Sabaa Tahir

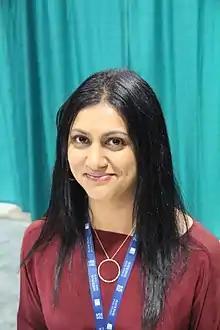
Tahir at the 2015 National Book Festival

Sabaa Tahir is an American young adult novelist best known for her "New York Times"-bestselling "An Ember in the Ashes", its sequels, and the novel "All My Rage".